Oksana Shachko

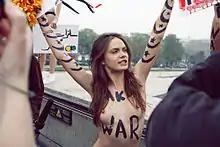
Shachko protesting in nudity during a FEMEN protest in support of Aliaa Magda Elmahdy in March 2012

Members of Femen, including Shachko, were detained on numerous occasions. Probably the worst episode happened in 2011, when a group of activists demanded the release of political prisoners in the Belarusian capital Minsk. Shachko and two other women were kidnapped by the Belarusian KGB, taken to a forest, made to strip, doused with oil and threatened with being set on fire.